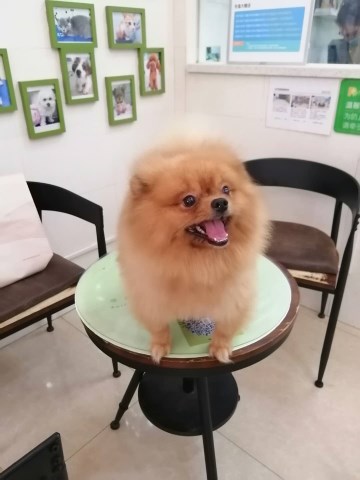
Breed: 1936-n000005-Pomeranian